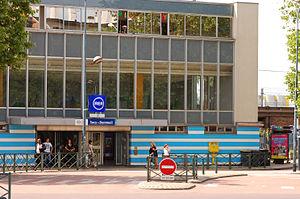
La gare RER A de Sucy-en-Brie.
La gare de Sucy - Bonneuil est une gare ferroviaire française de la commune de Sucy-en-Brie, dans le département du Val-de-Marne, en région Île-de-France.